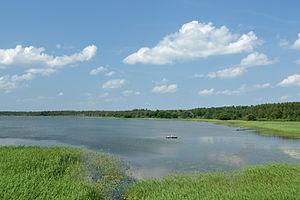
Õisu est un petit bourg estonien de la région de Viljandi appartenant à la commune de Mulgi. Il est situé à 21 km de Viljandi et à 14 km d'Abja-Paluoja. Sa population était de 211 habitants au 1ᵉʳ janvier 2010.